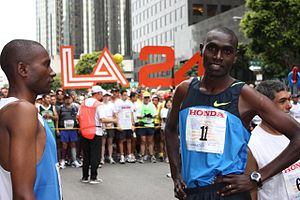
Benjamin Limo
Benjamin Limo
Benjamin Kipkoech Limo er en kenyansk atletikudøver, der blev verdensmester i 5000 meter løb ved VM i Helsingfors i 2005. Han vandt desuden sølv på samme distance ved VM i Sevilla i 1999.